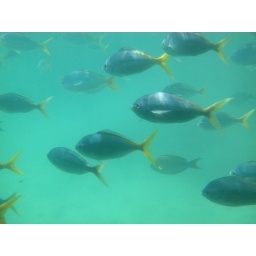
Random fish pictures from my ride in a glass bottom submarine on the Great Barrier Reef